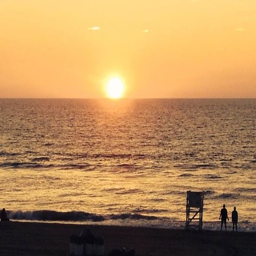
american football team : the beach view